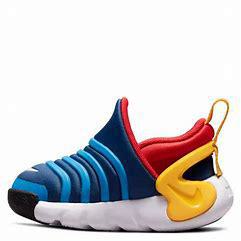
Brand: Nike
Model: Dynamo Go